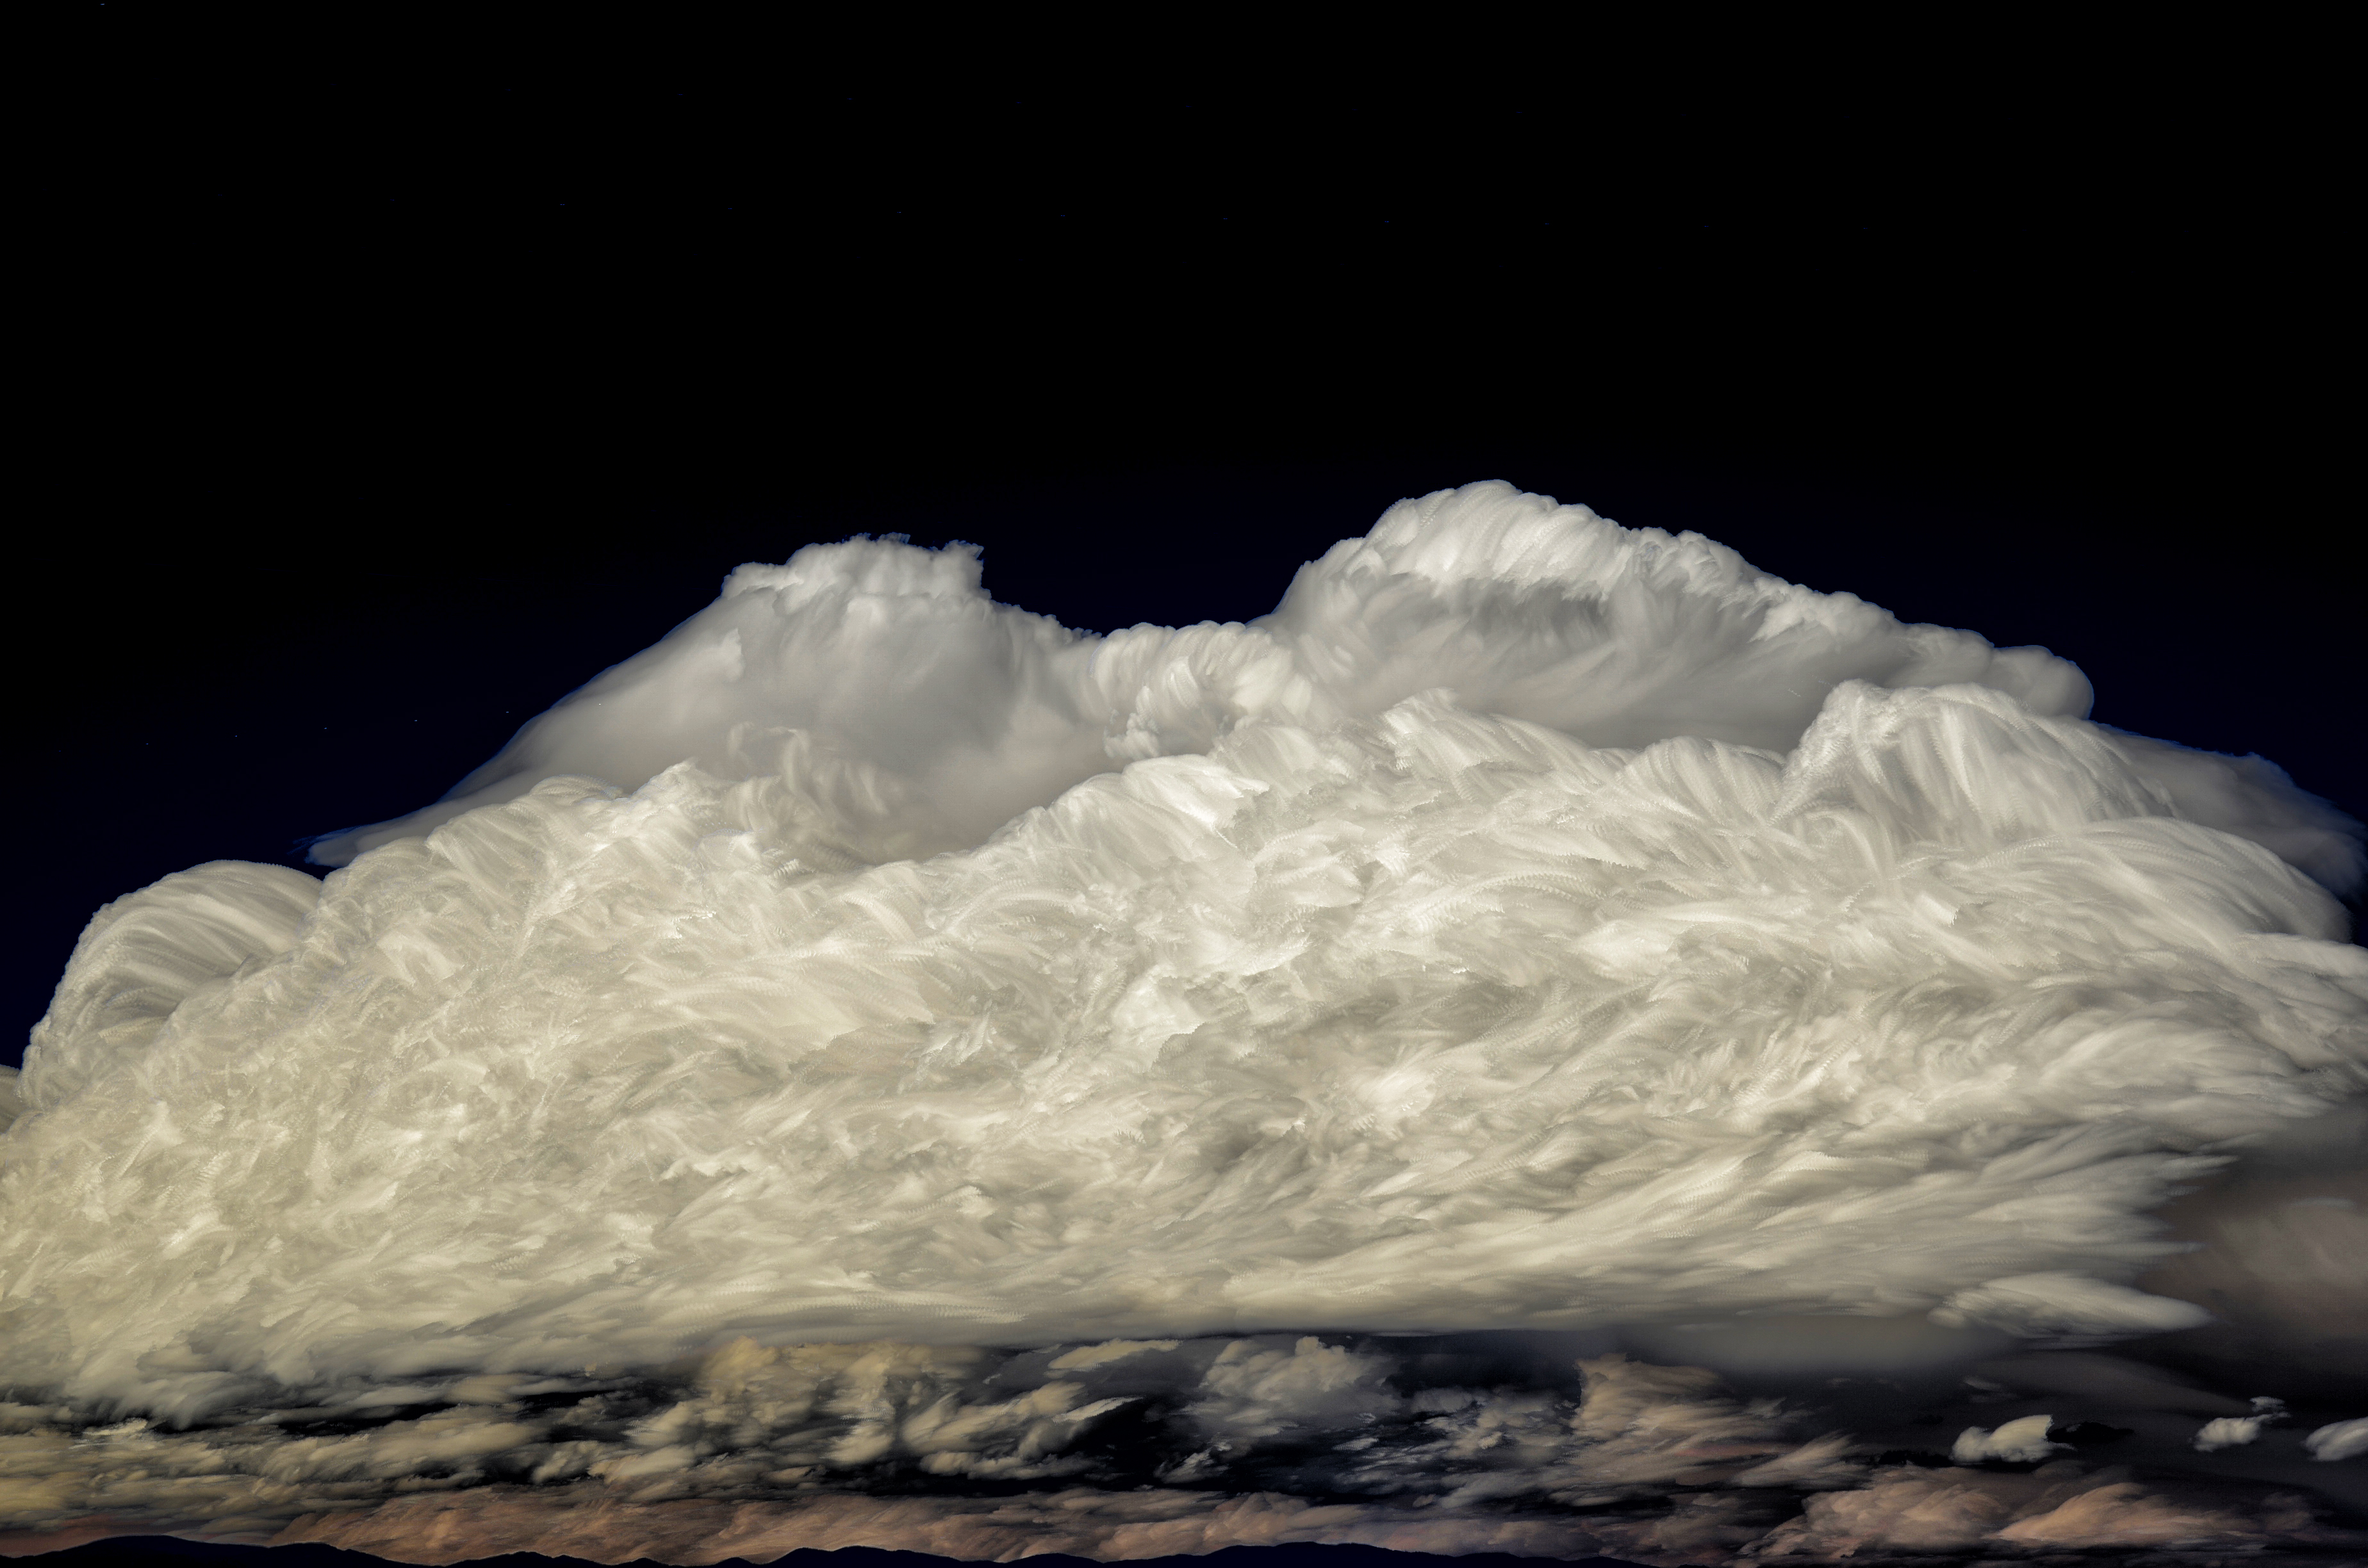
snow, cloud, white, wave, ice, weather, iceberg, melting, freezing, starstax, timestack, macro photography, geological phenomenon, sea ice